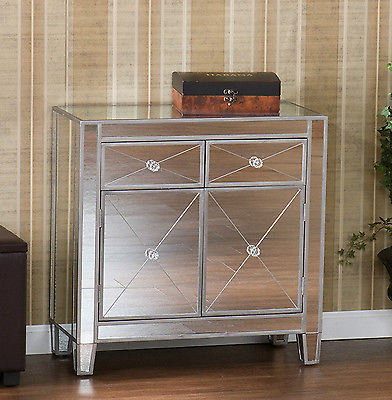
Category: table